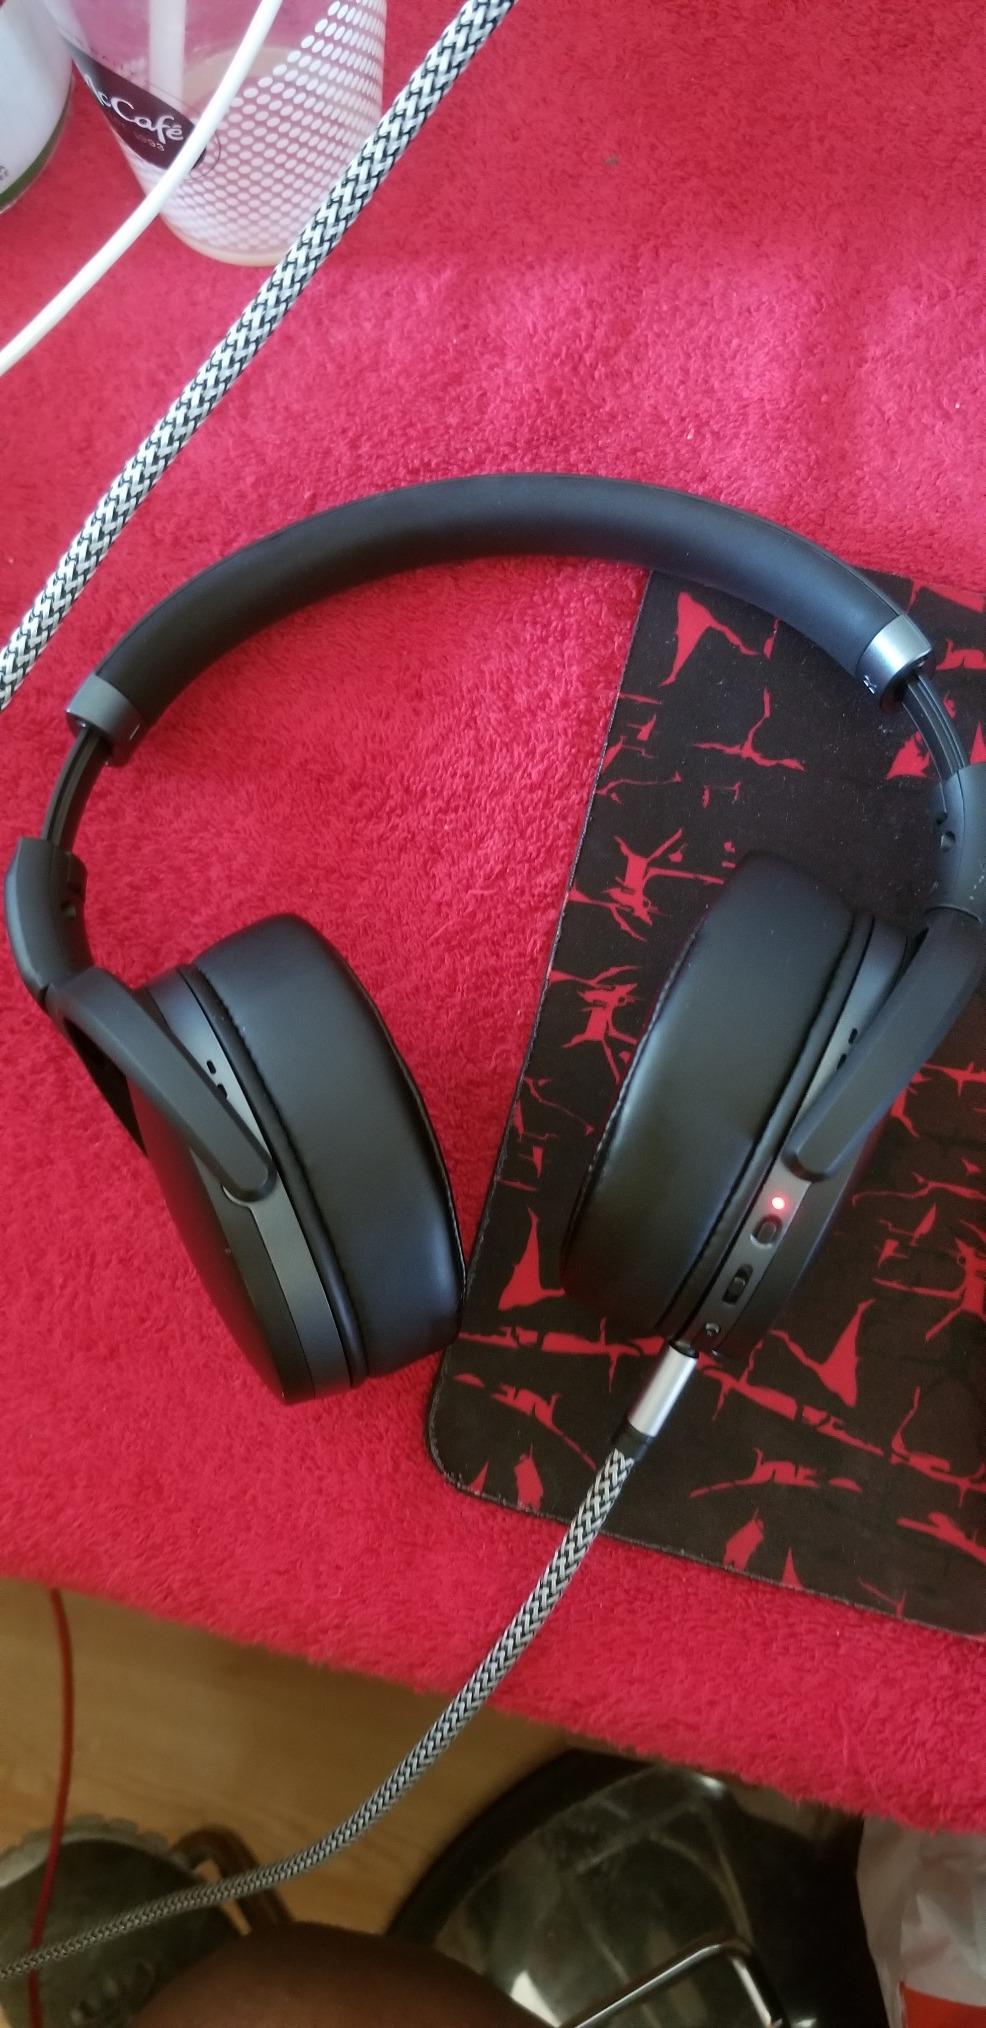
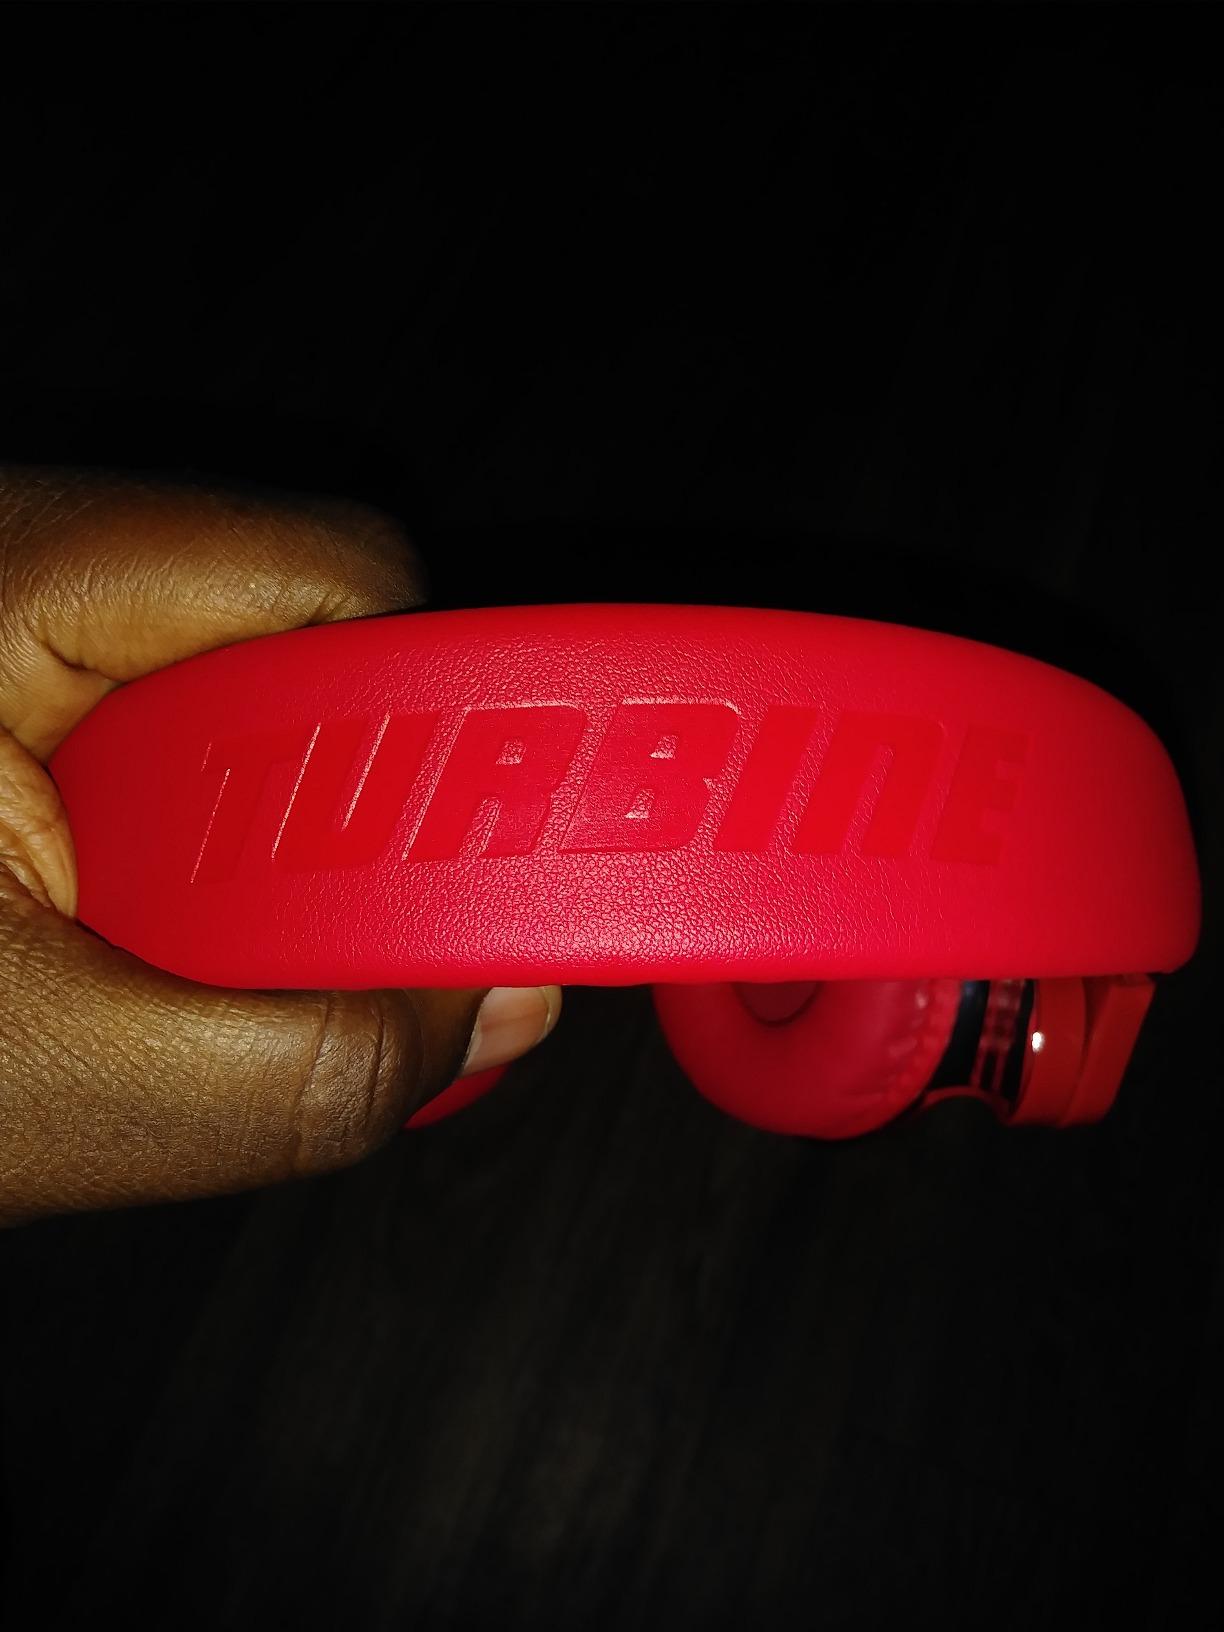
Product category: headphones
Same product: no